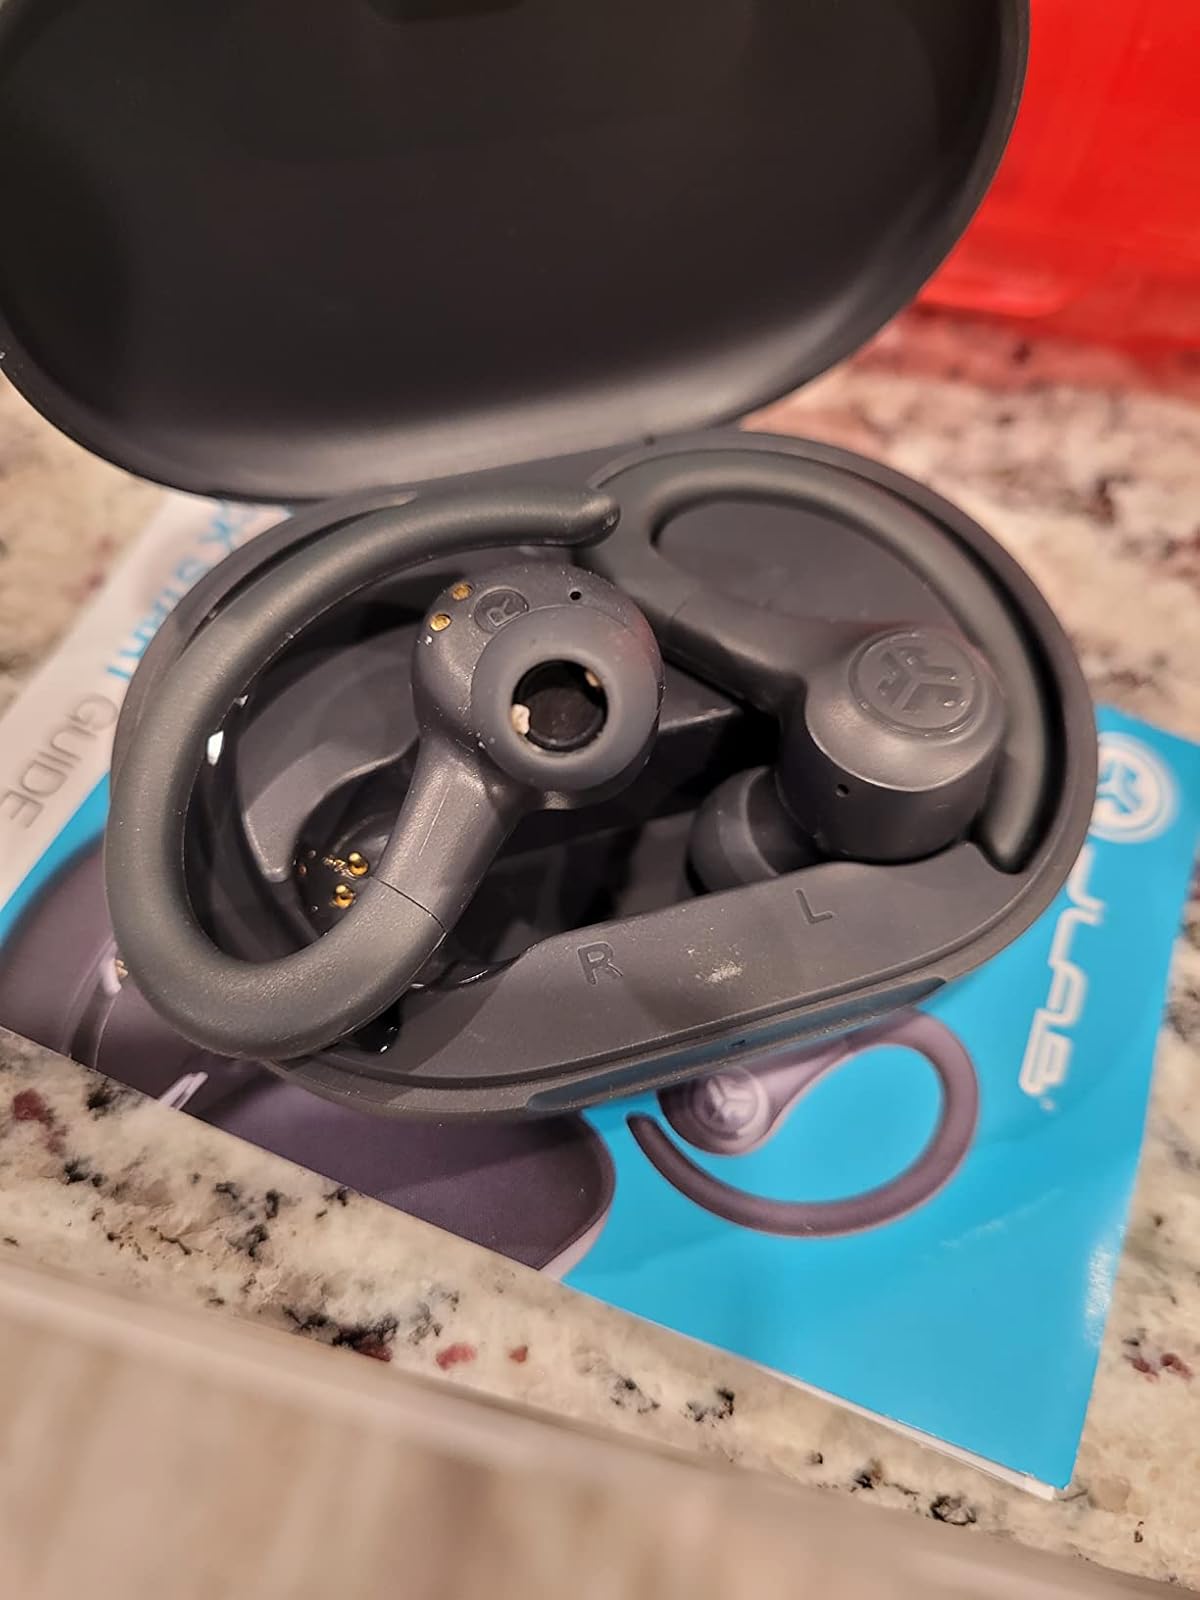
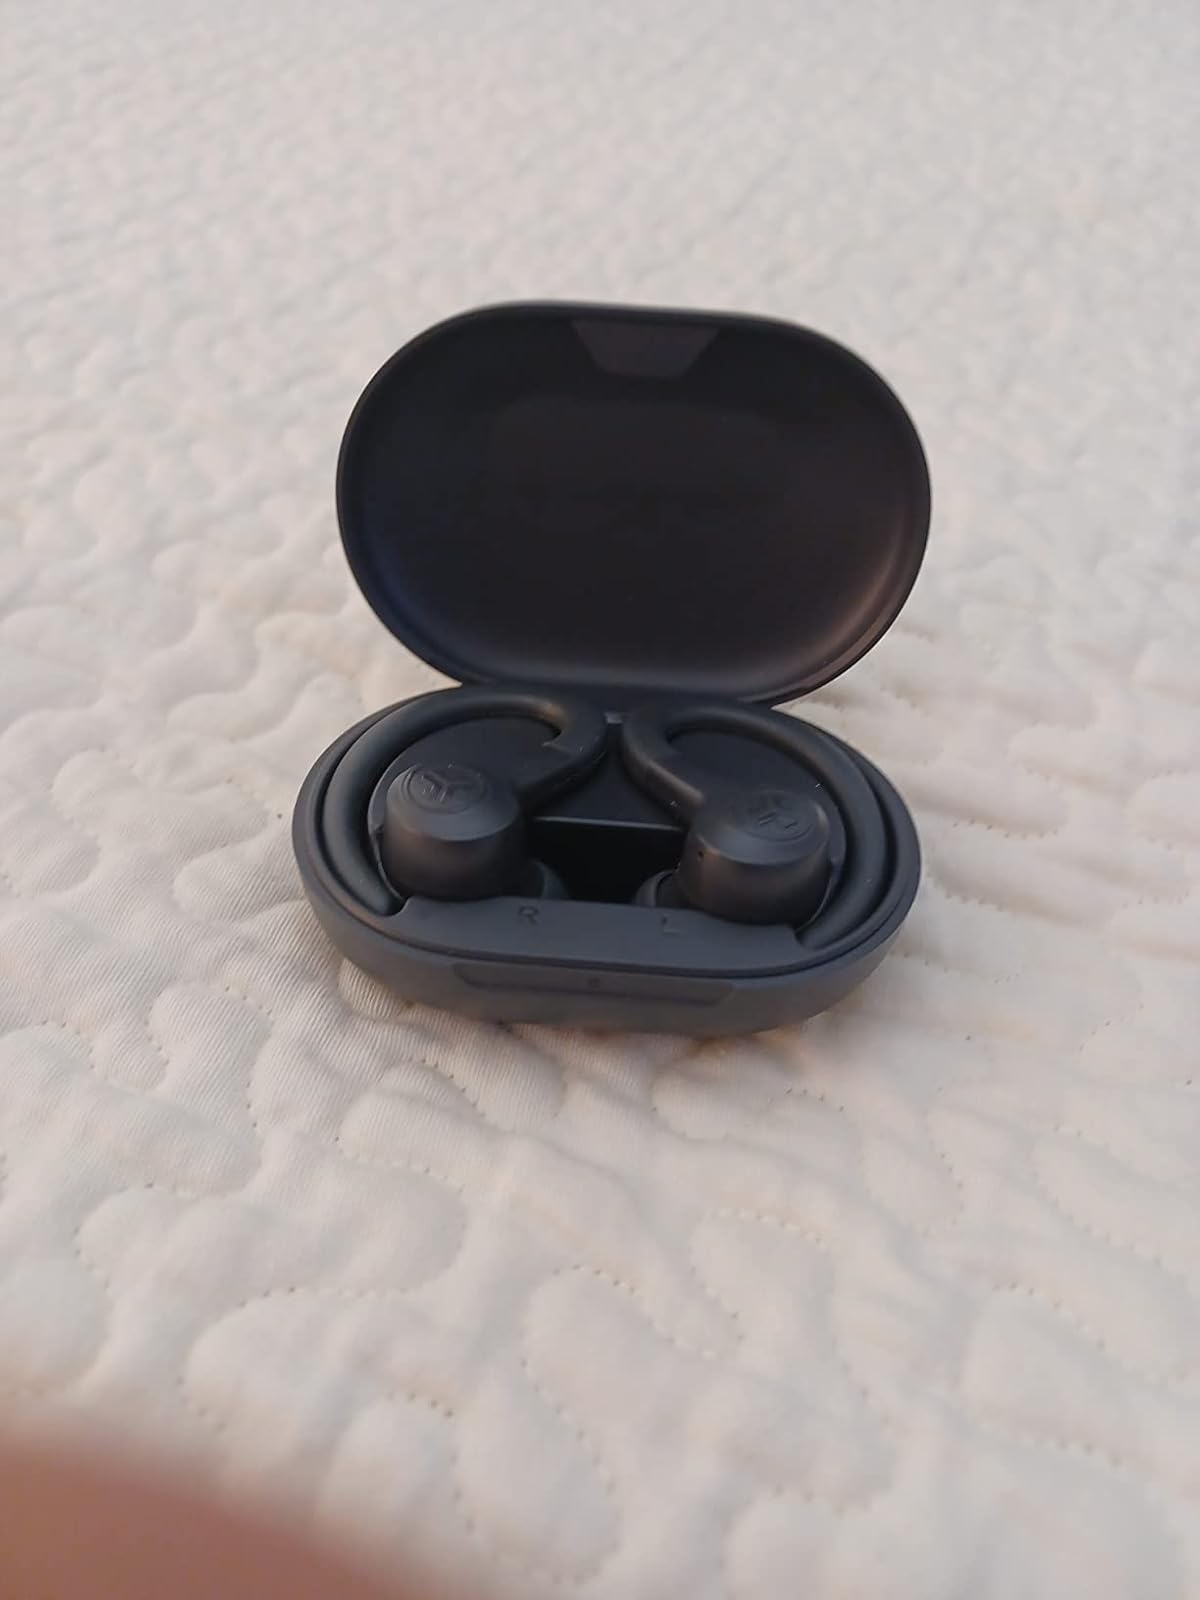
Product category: earbuds
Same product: yes